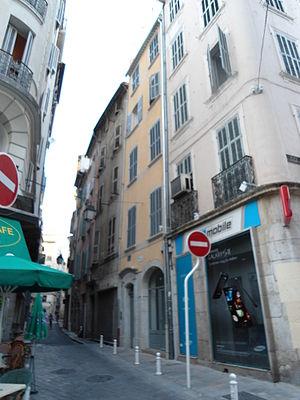
Etienne Pelabon est l'un des principaux écrivains provençaux toulonnais d'expression occitane.